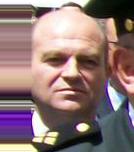
Age: 50